Sky position (RA, Dec in degrees): 117.595, 17.645
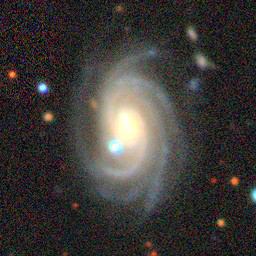
Galaxy morphology: Unbarred Loose Spiral Galaxies